HMCS Wetaskiwin

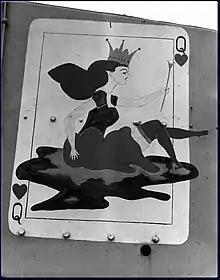
"Wetaskiwin"s unofficial badge.

Between 1910 and 1948, there were no official badges or insignia for the Royal Canadian Navy's ships. During the Second World War, many ships in the rapidly expanding RCN had an unofficial badge, often using humorous imagery or cartoon characters and other references to popular culture. In the case of corvettes, they were usually mounted on the shield for the ship's 4-inch gun or on the outside of the bridge. "Wetaskiwin"s badge featured a queen of hearts sitting in a puddle of water, which was a reference to the ship's nickname: "Wet Ass Queen".